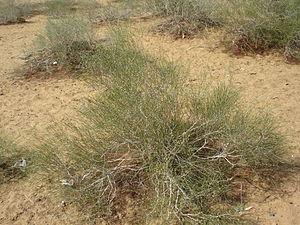
Calligonum est un genre regroupant près de quatre-vingts plantes de la famille des Polygonaceae, vivant dans la région méditerranéenne, en Asie et en Amérique du Nord.